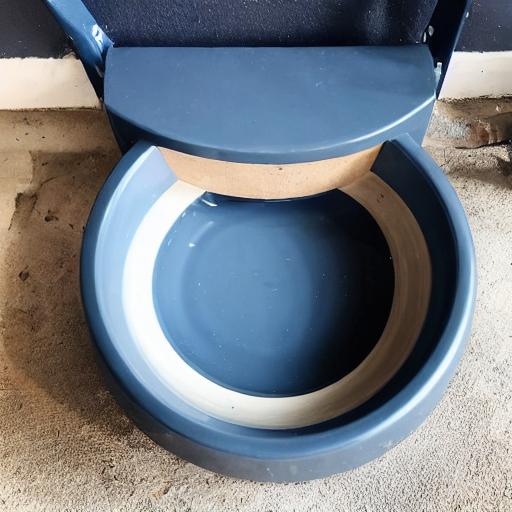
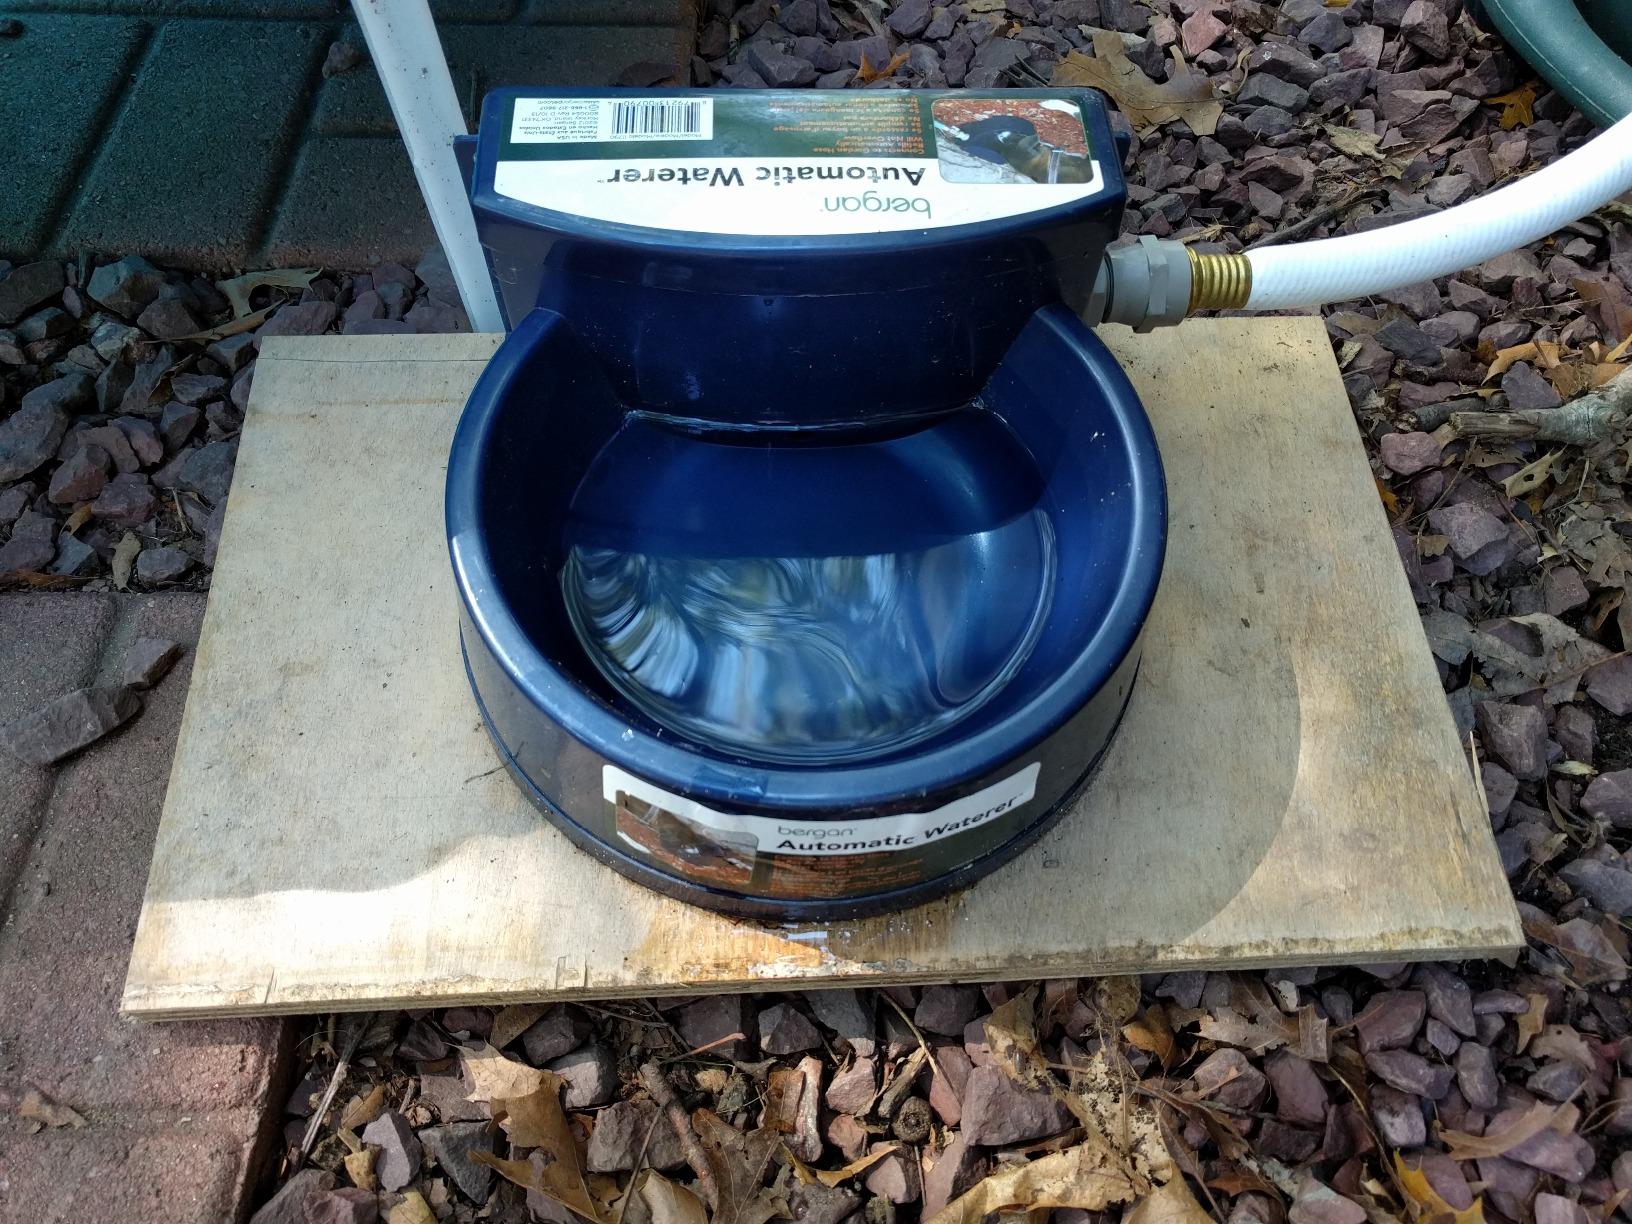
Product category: items_bowl
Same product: no